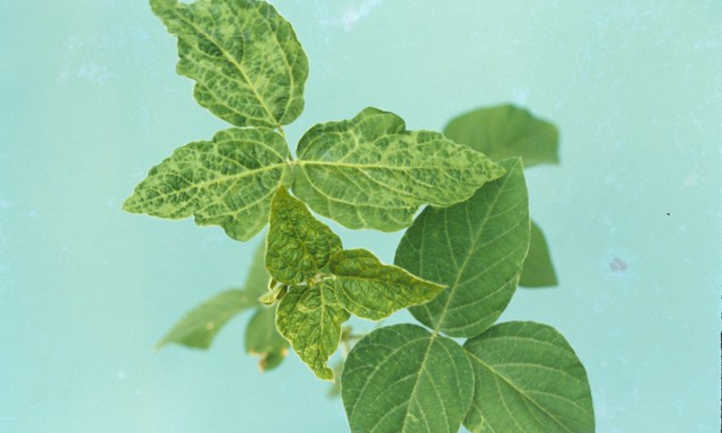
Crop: unknown
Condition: bean_bean_mosaic_virus